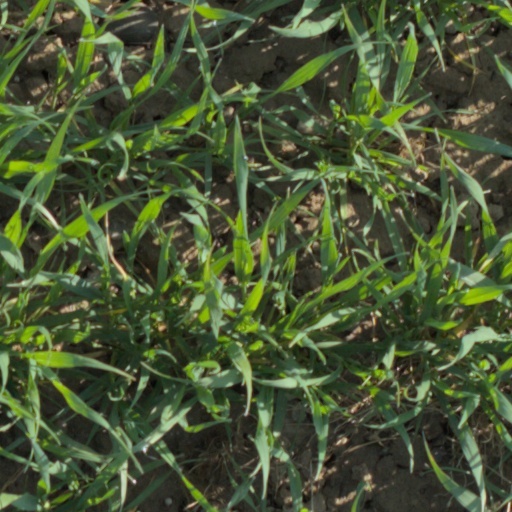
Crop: wheat